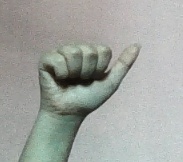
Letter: dhad